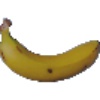
Label: Banana 1